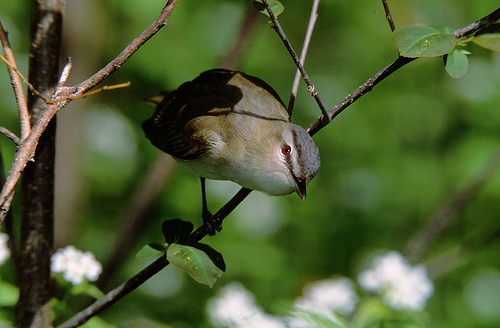
this colorful bird has a white belly and breast, brown and black wings, and black tarsus and feet, the bill is short and pointed.
a small sized bird that has a short pointed bill and dark orange eyesbird has brown body feathers, brown breast feathers, and brown beak
this red-eyed bird has a small beak and thin, stick-like legs.
this bird is white and brown in color with a small sharp beak, and white eye rings.
this gray bird has a red eye and a darker gray eyebrow.
a bird with a black bill, grey crown and white breast.
this red eyed bird is white and gray and has dark legs and bill along with a gray crown.
this bird has wings that are black and has a white belly
this small bird has a grey crown, white superciliary and belly, with dark black wings and bill.
Species: Red Eyed Vireo